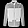
Label: Coat